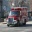
Label: ambulance